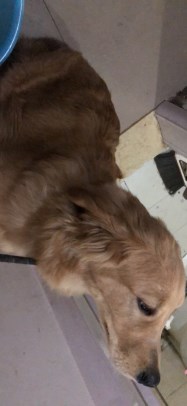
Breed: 5355-n000126-golden_retriever